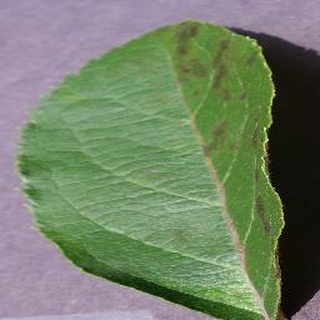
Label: apple_apple_scab